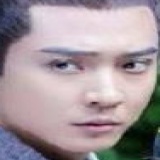
diễn viên Trương Đan Phong